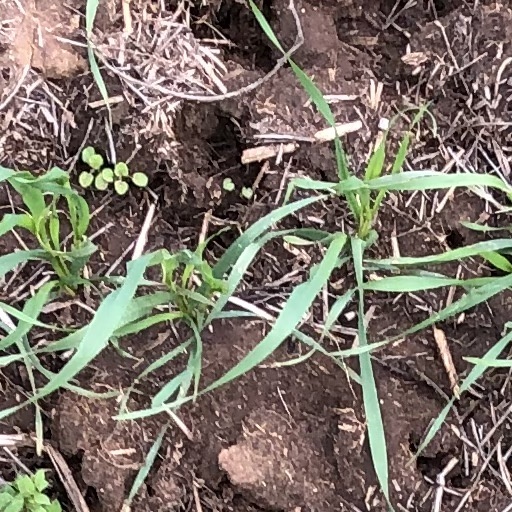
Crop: wheat